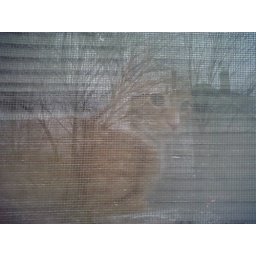
my neighbors cat in the window